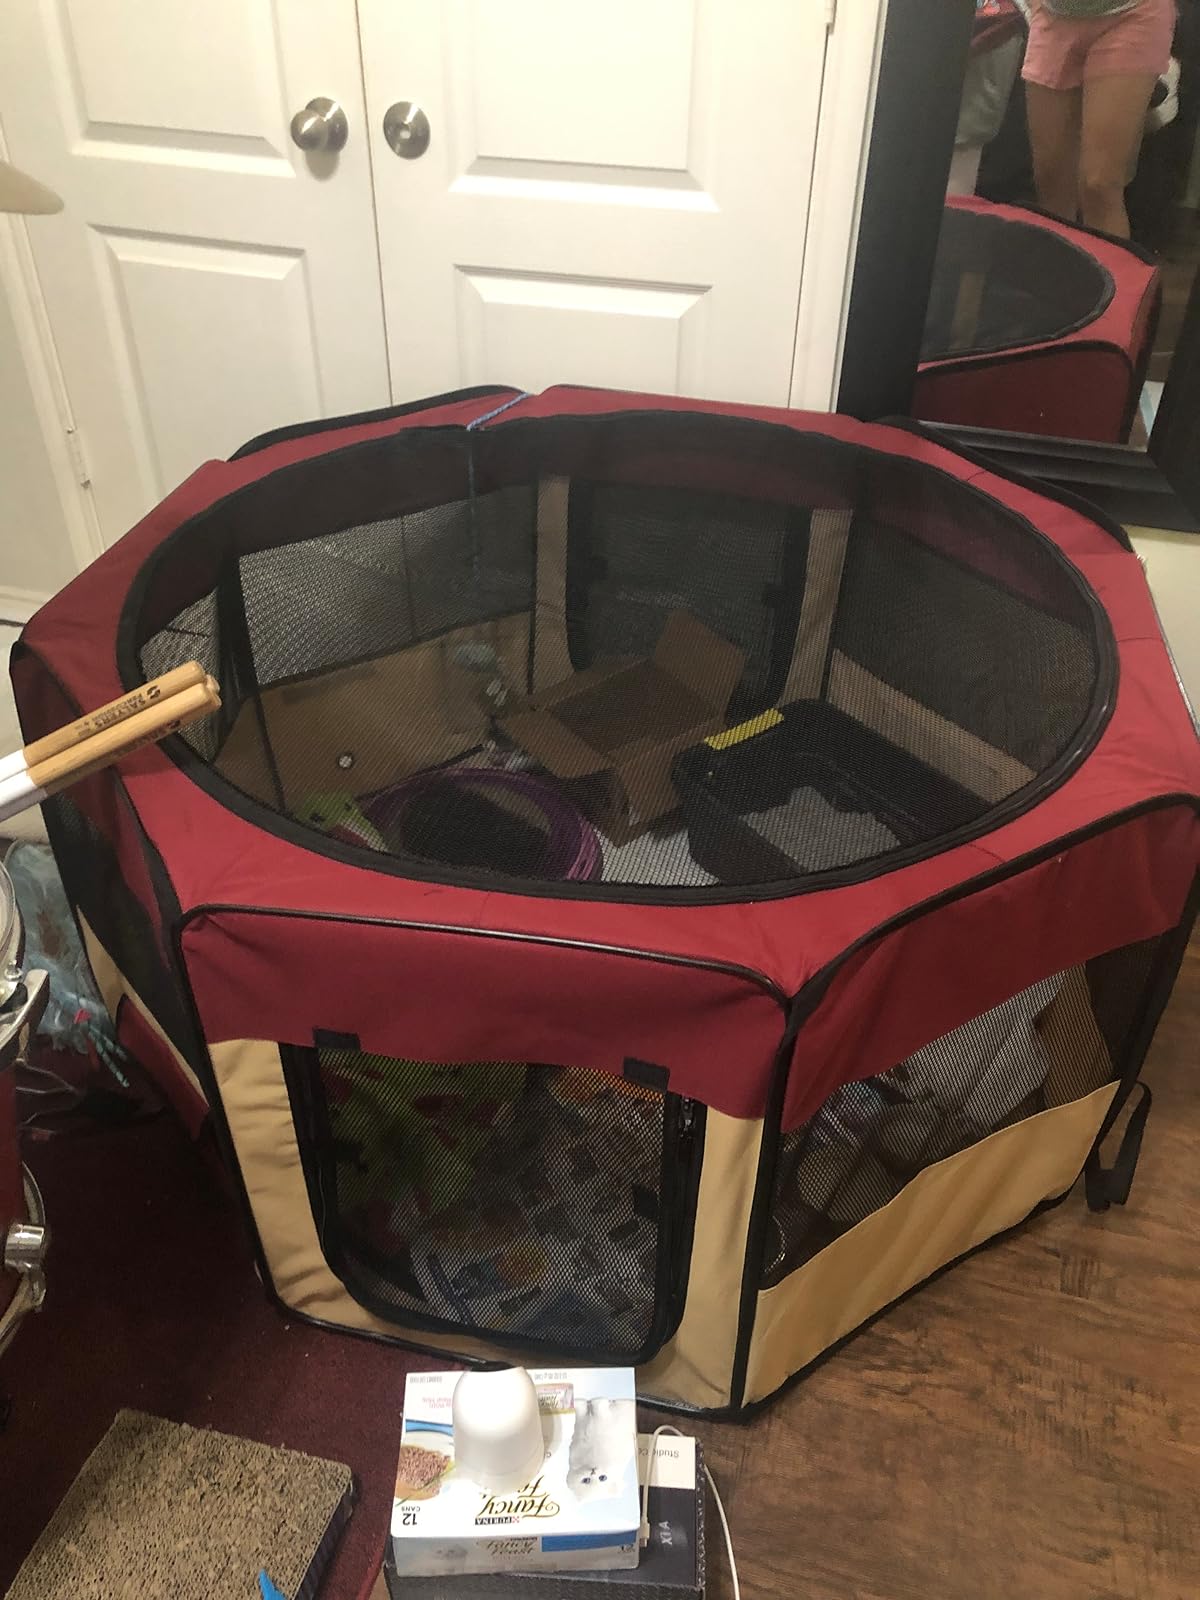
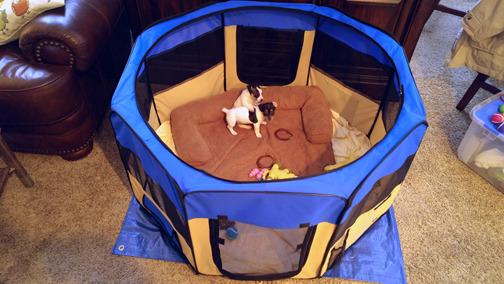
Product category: items_kennel
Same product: no